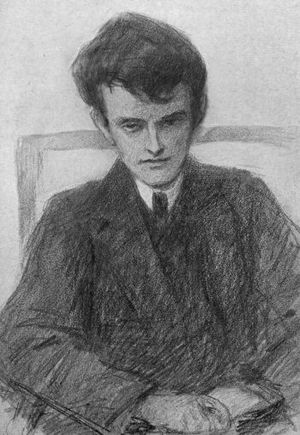
Padraic Colum
Tegnet portræt af Padraic Colum.
Padraic Colum var en irsk forfatter, dramatiker og samler af folkesagn. Han var desuden en af de førende skikkelser ved den keltiske renæssance. Gennem sine stykker blev han involveret i the National Theatre Society og i grundlæggelsen af Irlands nationalteater, Abbey Theatre. Her skrev han flere af dets tidlige stykker, mens andre af hans stykker blev opført ved Irish Literary Theatre. Stykket The Land fra 1905 blev et af dette teaters største publikumssucceser.